Bill Potts (Doctor Who)

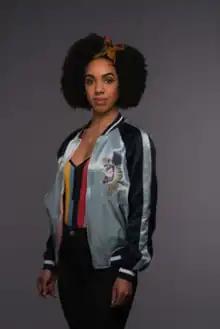
Pearl Mackie as Bill Potts

Bill Potts is a fictional character created by Steven Moffat and portrayed by Pearl Mackie in the long-running British science fiction television series "Doctor Who". In the show's tenth series, starting with the first episode, Bill served as a companion of the Twelfth Doctor, an incarnation of the alien time traveller known as the Doctor (portrayed by Peter Capaldi).